Muhammad al-Isa

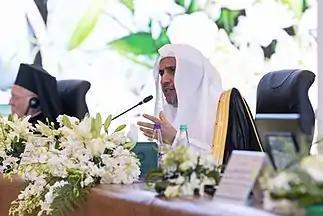
Dr Al-Issa at the Forum on Common Values among Religious Followers

Under Al-Issa's guidance, MWL arranged a discussion and debate forum in Riyadh in May 2022 titled "Forum on Common Values among Religious Followers" that brought together senior Muslim scholars and leaders as well as leadership and scholars of other religions from across the world.